Hirosaki Tōshō-gū

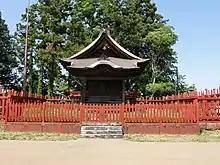
Main hall of Hirosaki Tōshō-gū

was a Shinto shrine located in Hirosaki, Aomori Prefecture, Japan.